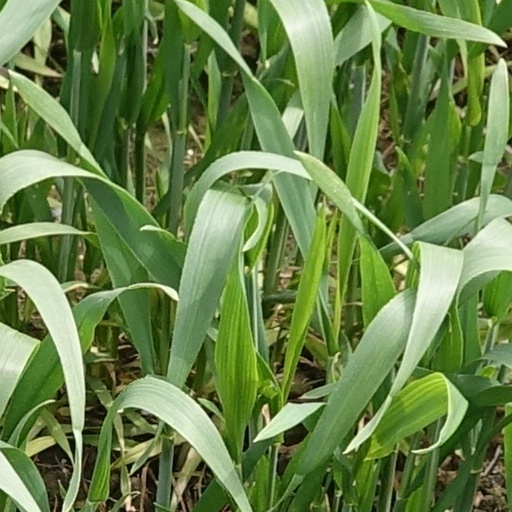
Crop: wheat